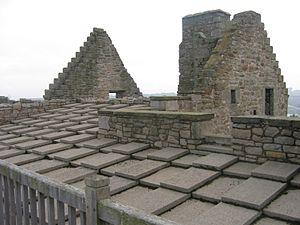
Le château de Craigmillar est un château en ruine se trouvant à Édimbourg, en Écosse. Il est situé à 4,8 km au sud-est du centre-ville, sur une petite colline au sud de la banlieue moderne de Craigmillar. Il fut commencé à la fin du XIVᵉ siècle par la famille Preston, barons de Craigmillar, et des ajouts furent faits aux XVᵉ et XVIᵉ siècles. En 1660, le château fut vendu à Sir John Gilmour, président de la juridiction civile suprême, qui procéda à des aménagements. Les Gilmour quittèrent Craigmillar au XVIIIᵉ siècle, et le château tomba en ruine. Il est maintenant entretenu par Historic Scotland.